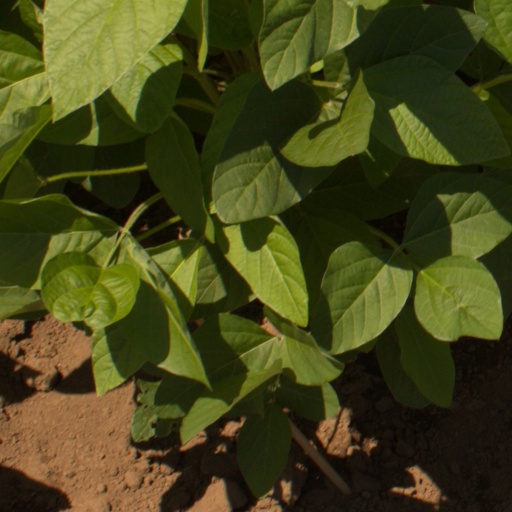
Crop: soybean